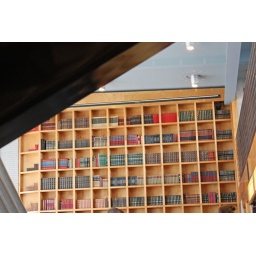
The wall o' books at Top Pot Donuts in Belltown.